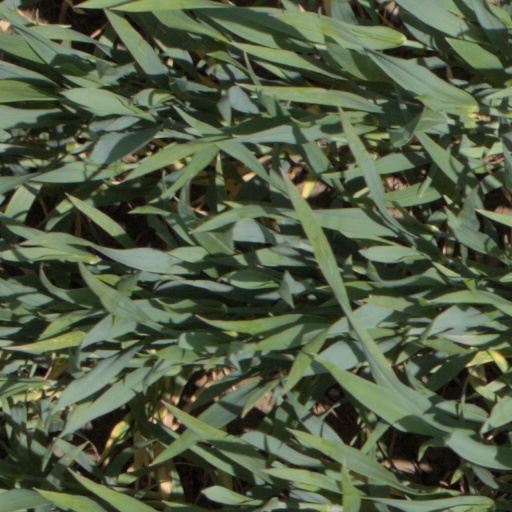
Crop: wheat